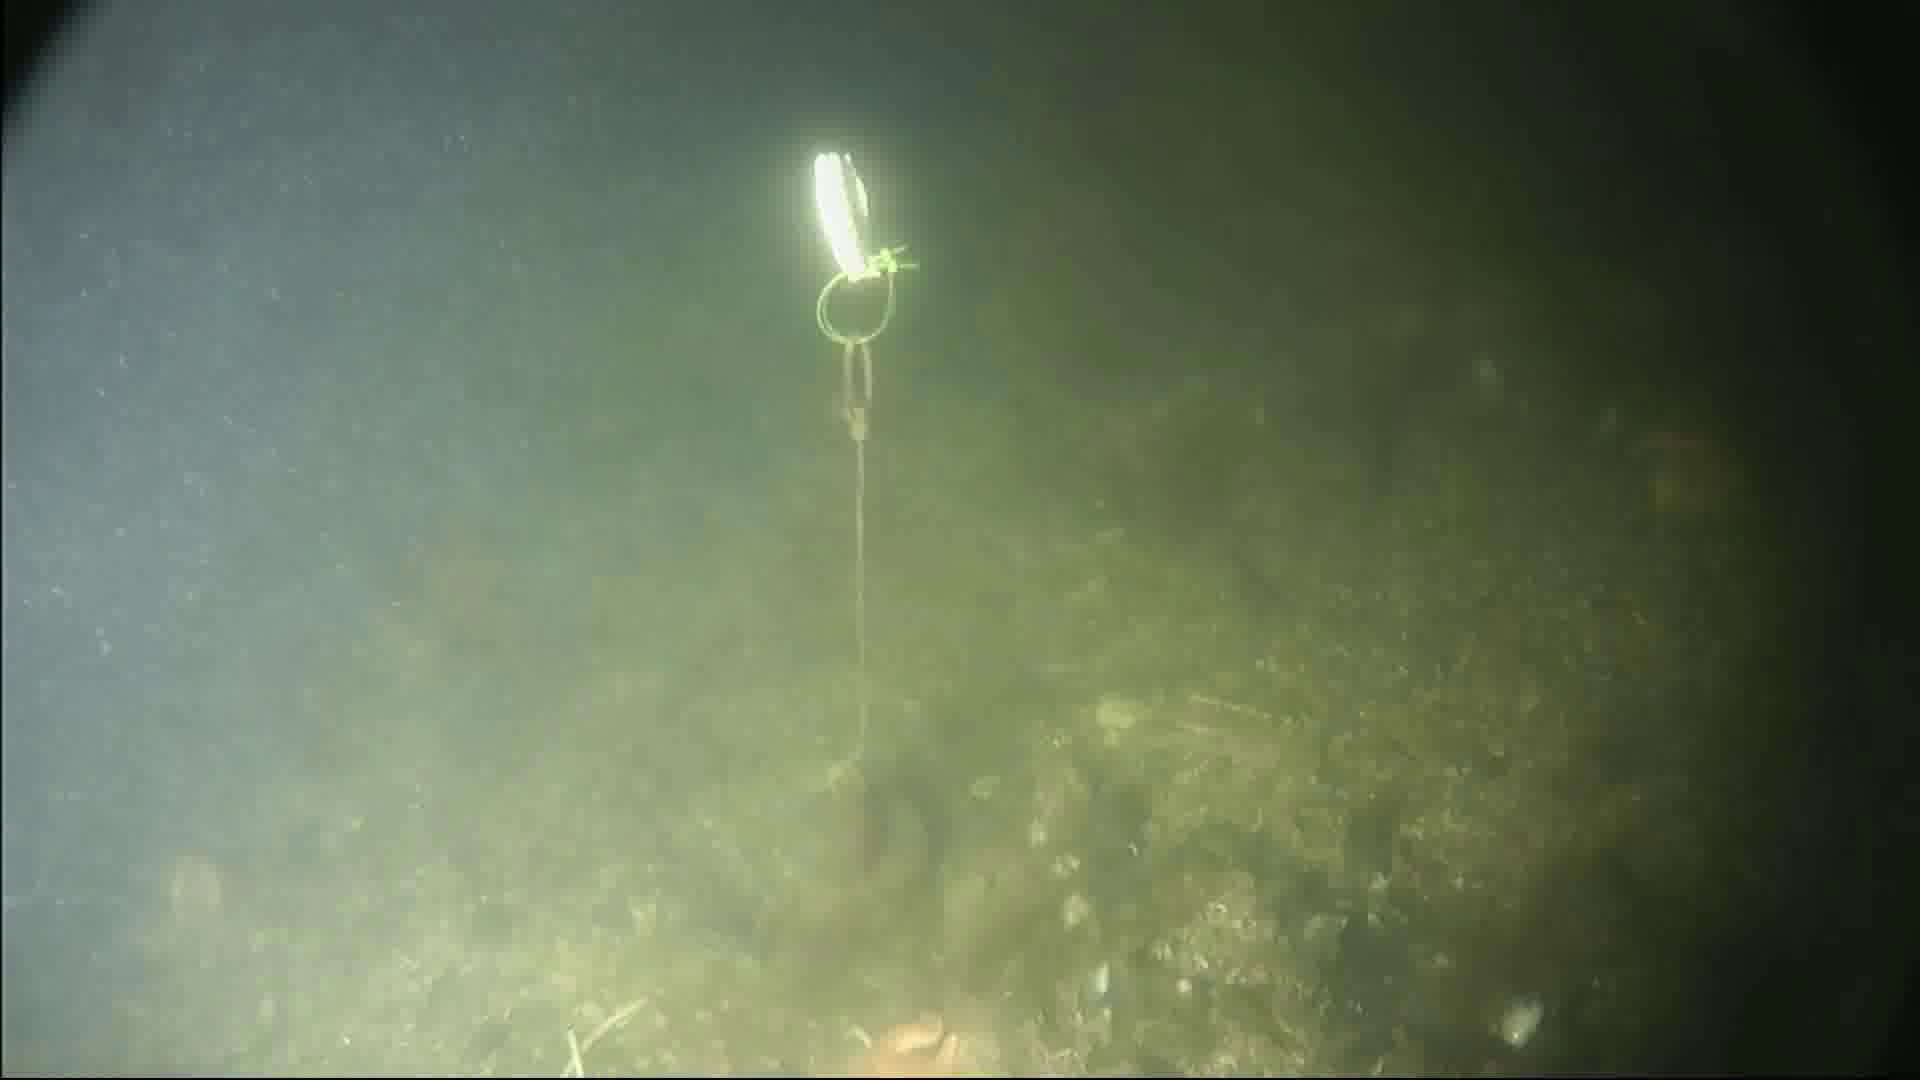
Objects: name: crab
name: starfish